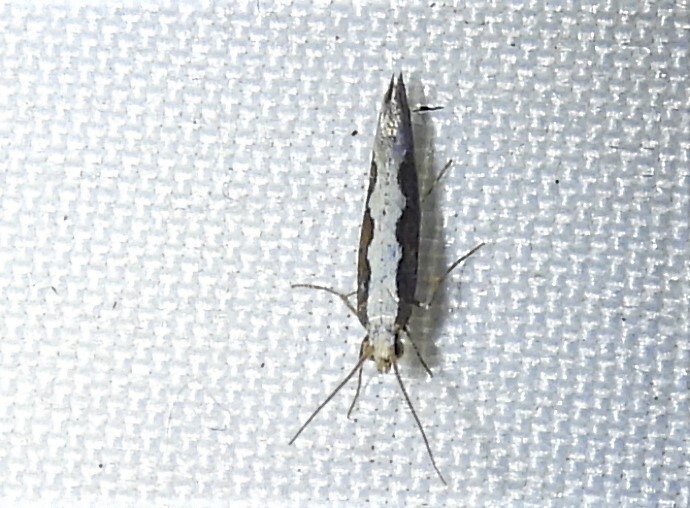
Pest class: diamondback_moth